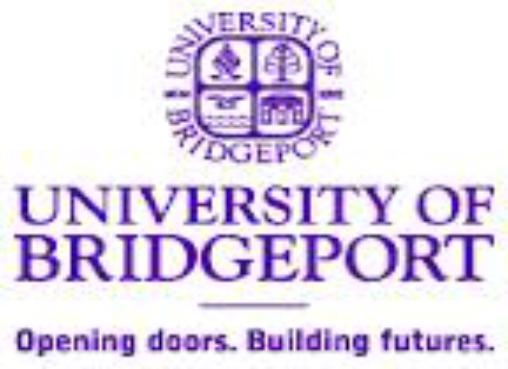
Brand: BridgePort
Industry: Electronic